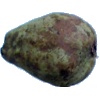
Label: Pear Stone 1